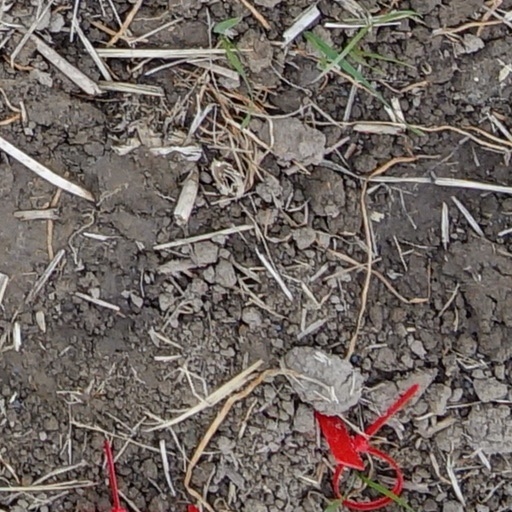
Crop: wheat